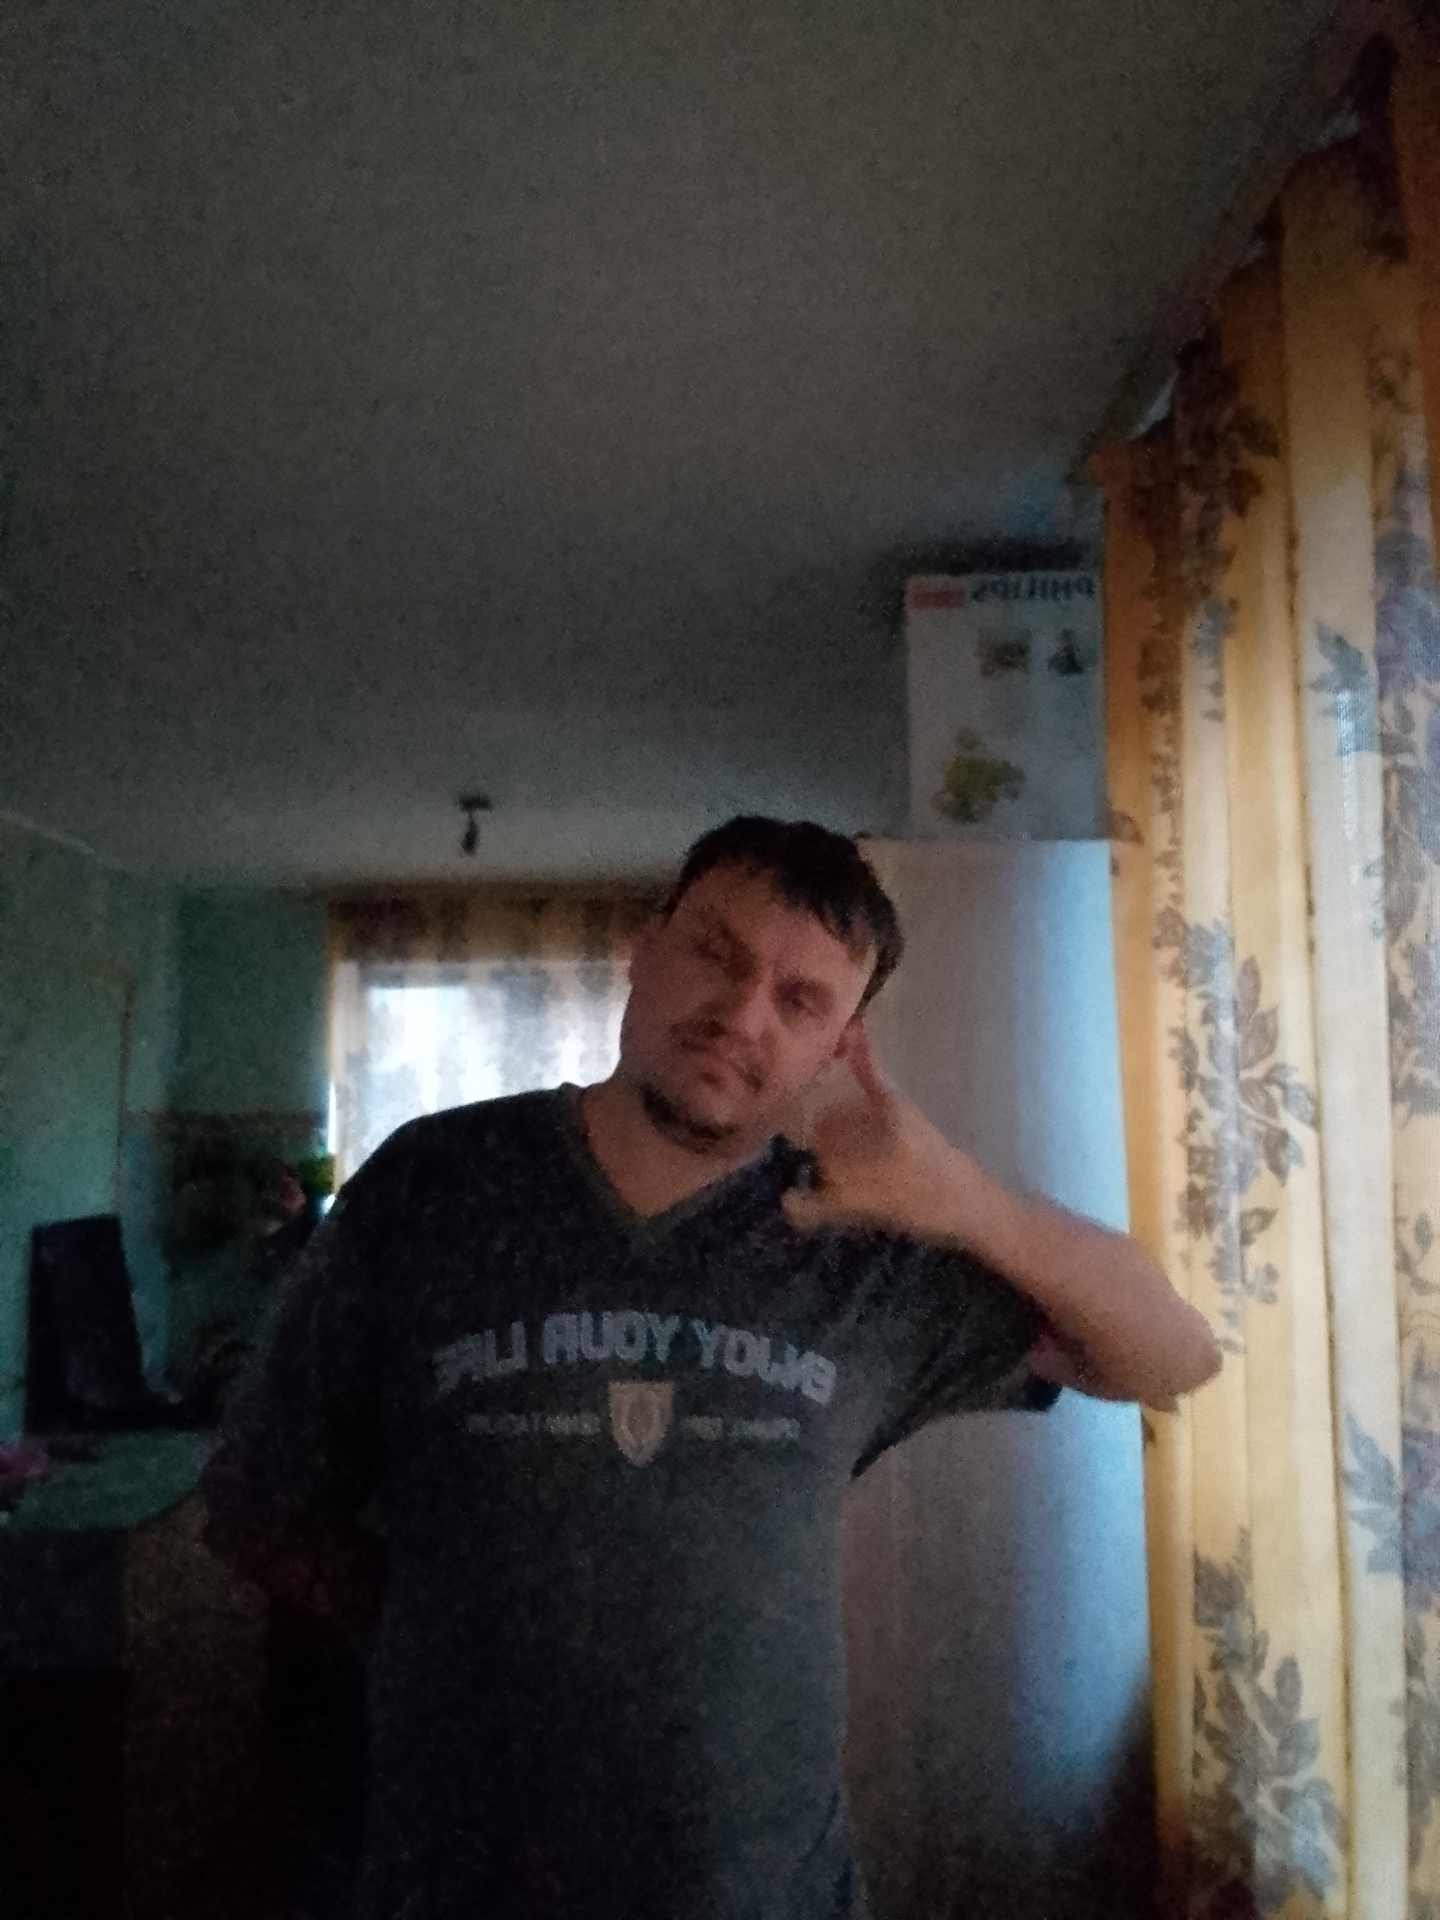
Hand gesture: call